Theme park operations careers

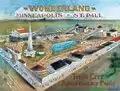
Wonderland Amusement Park Poster

Theme parks provided roughly 200,000 careers in the US in 2024, as estimated by IBISWorld. Theme parks provide careers through 2 main facets: Operation and design. While operations covers the people working once a park is built and functioning, design covers the conception, development, and implementation of a theme park. Operations may include competitive positions in management and hospitality, but also easily approachable and seasonal careers including food service workers, retail attendants, and rider operators.